The Leaders We Deserved

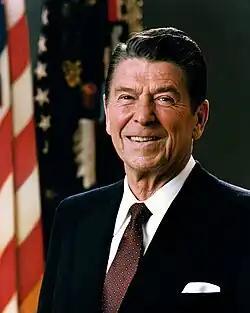
The author particularly lauds the achievements of Ronald Reagan's administration, labeling the statesman as one of America's top three greatest leaders for reasons such as Reagan's Cold War policies.

In his study of American history, the author finds fault with conventional wisdom in certain areas and agrees with it in others. In particular, Felzenberg's assessment of Abraham Lincoln as America's greatest president is followed closely by that of George Washington as its second greatest while both Ronald Reagan and Theodore Roosevelt tie for third place. Dwight D. Eisenhower falls into fifth place.